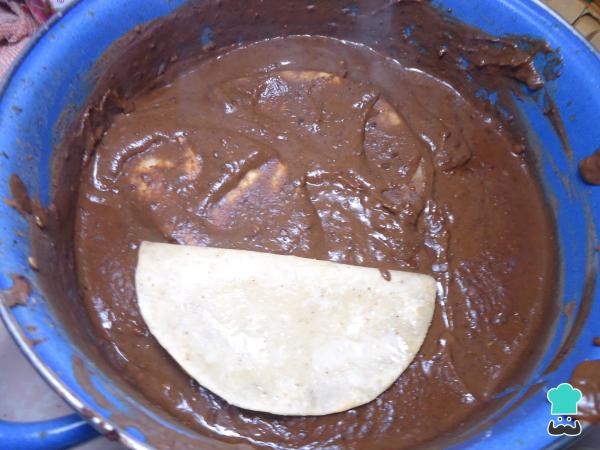
Y a continuación, la introducimos en la cacerola que contiene la salsa de frijol y nos aseguramos de que queden completamente cubiertas por esta.